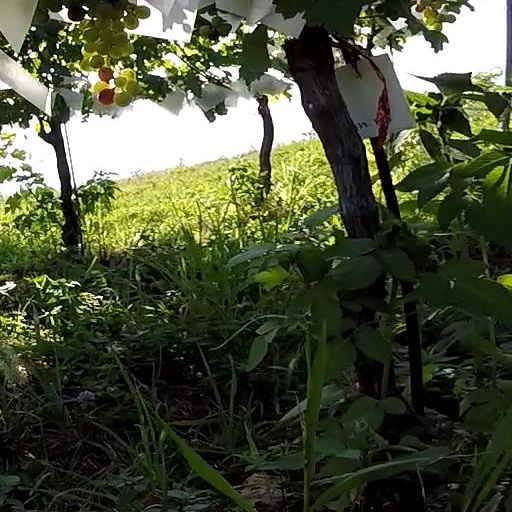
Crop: grape